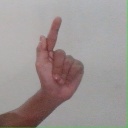
अक्षर: ळ